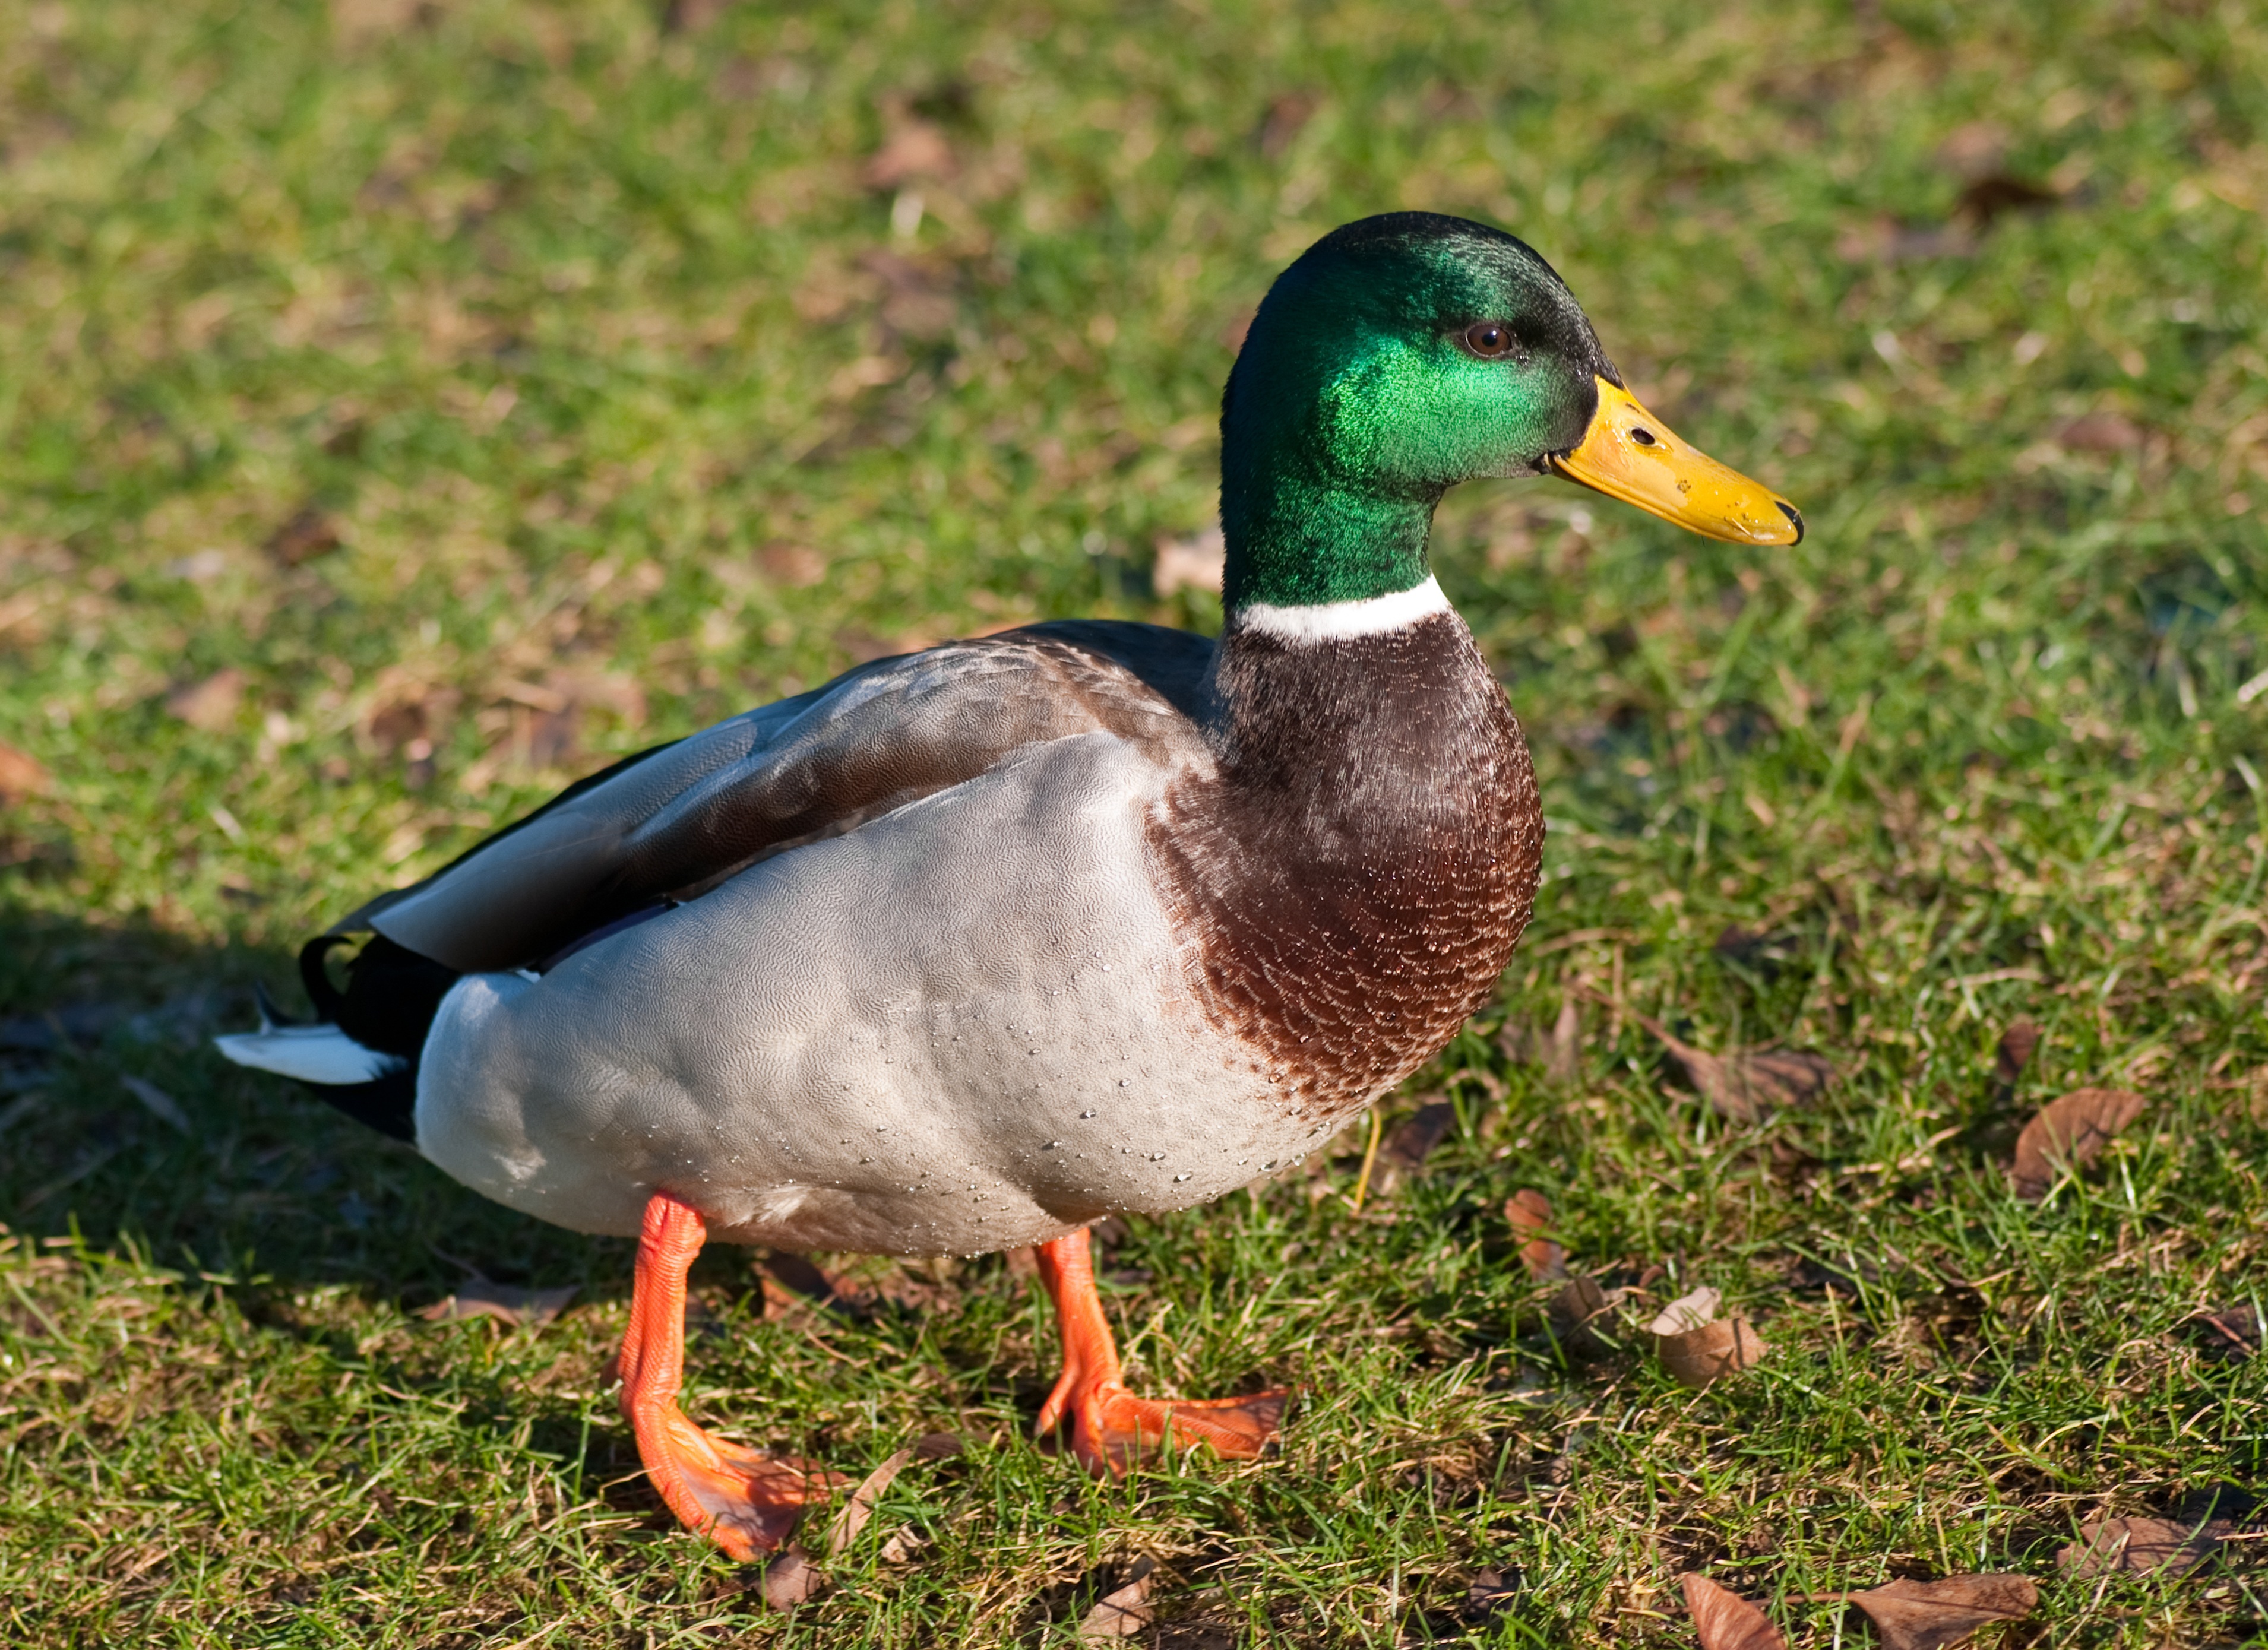
nature, grass, bird, animal, male, wildlife, beak, fauna, poultry, duck, goose, vertebrate, waterfowl, water bird, mallard, canard, ducks geese and swans